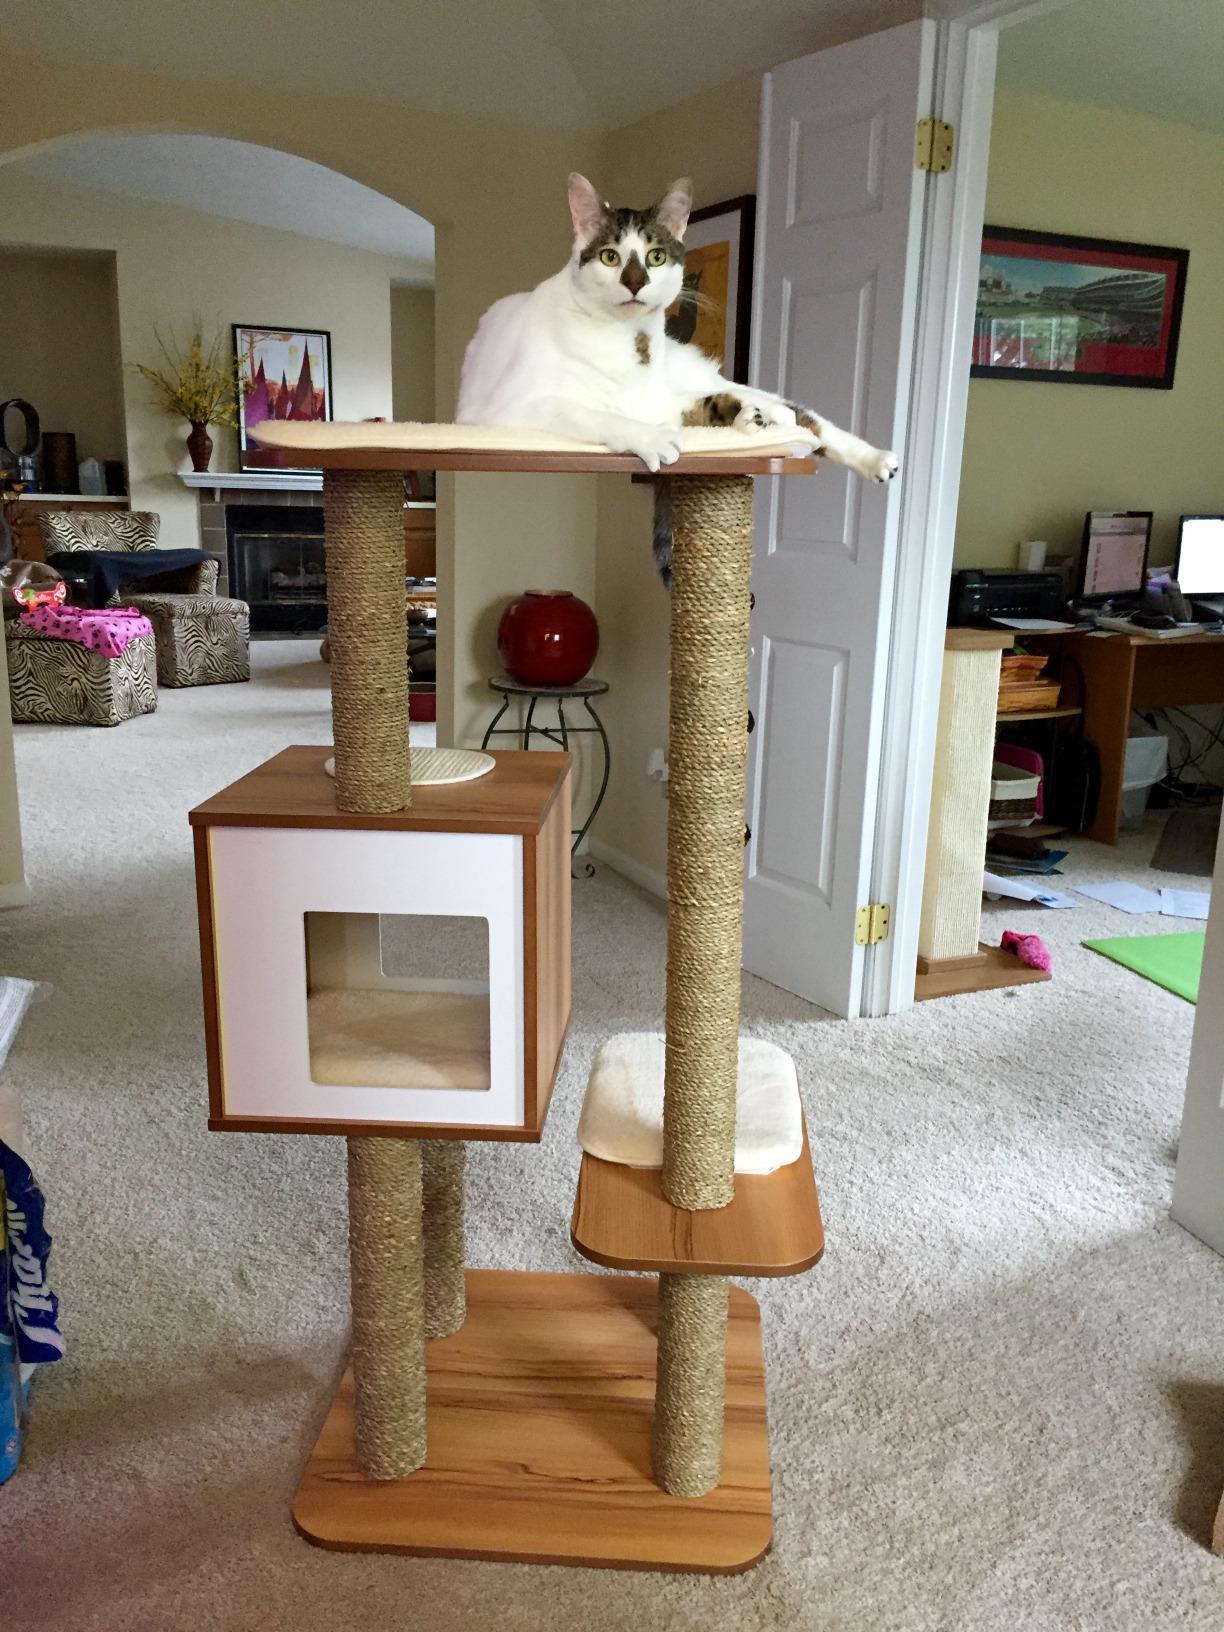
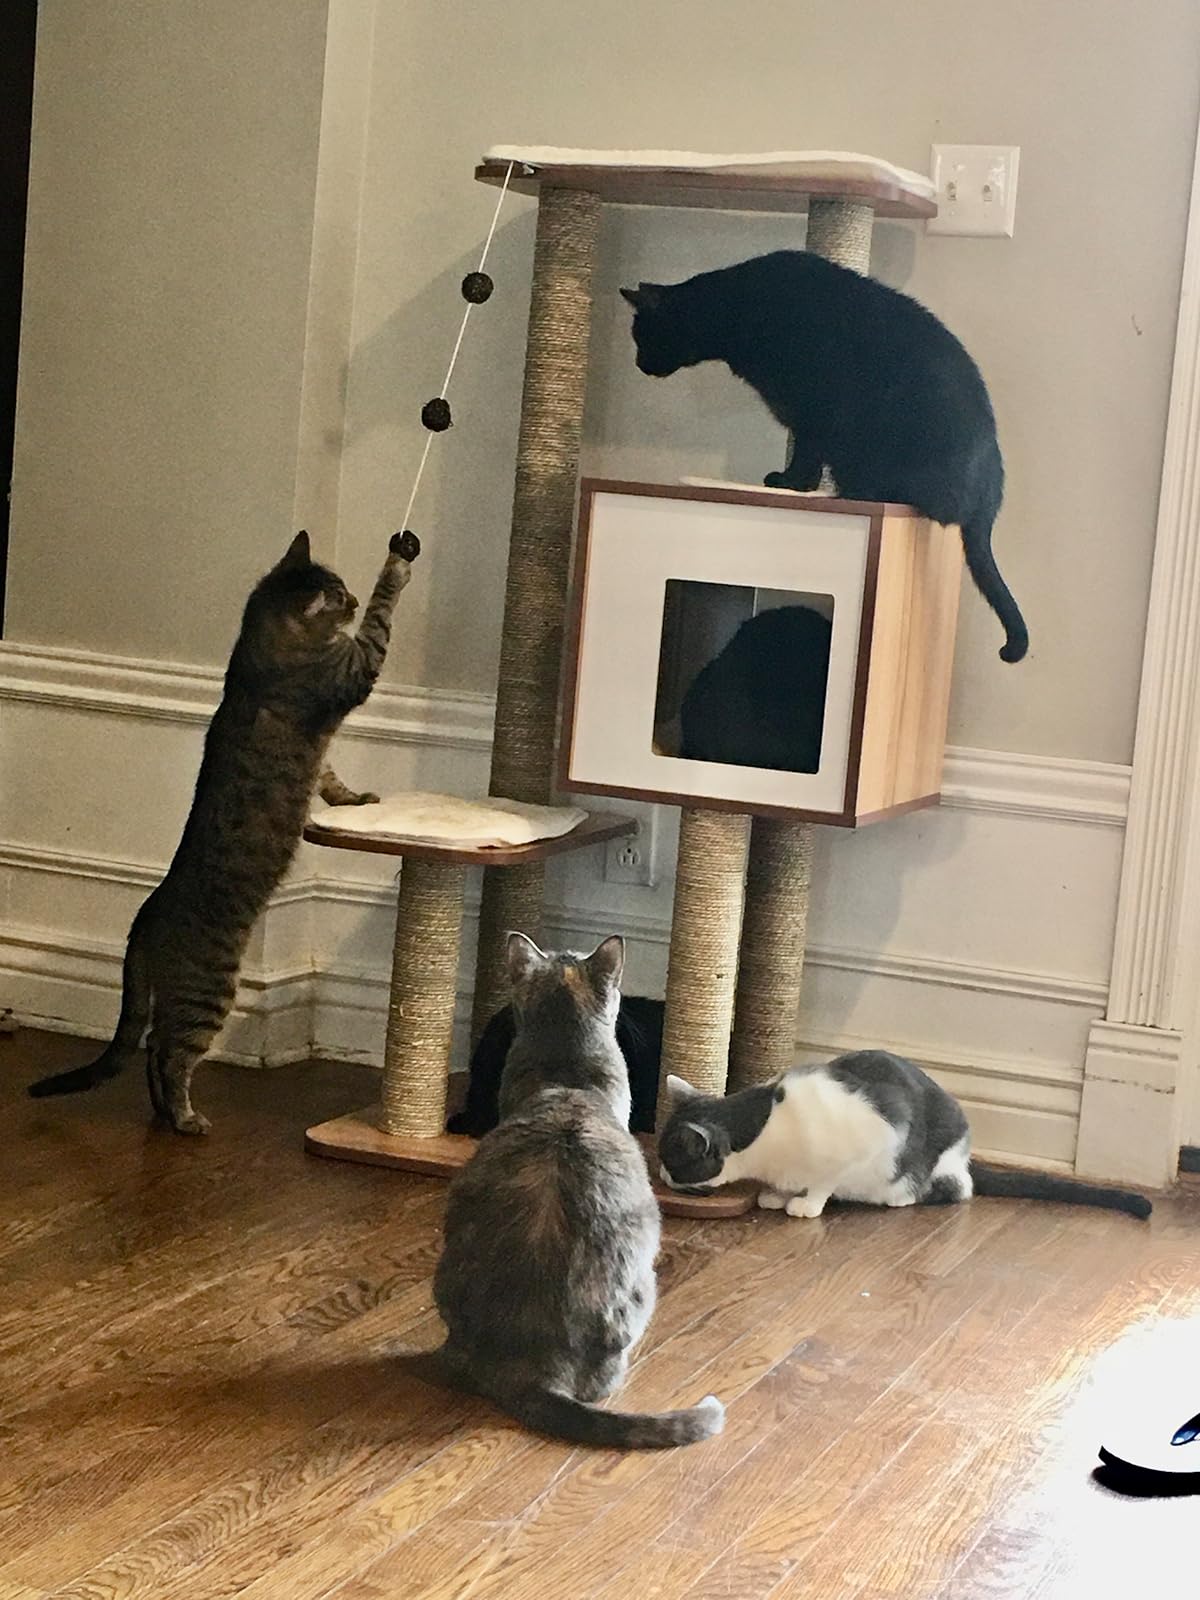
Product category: items_cat tree
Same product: yes